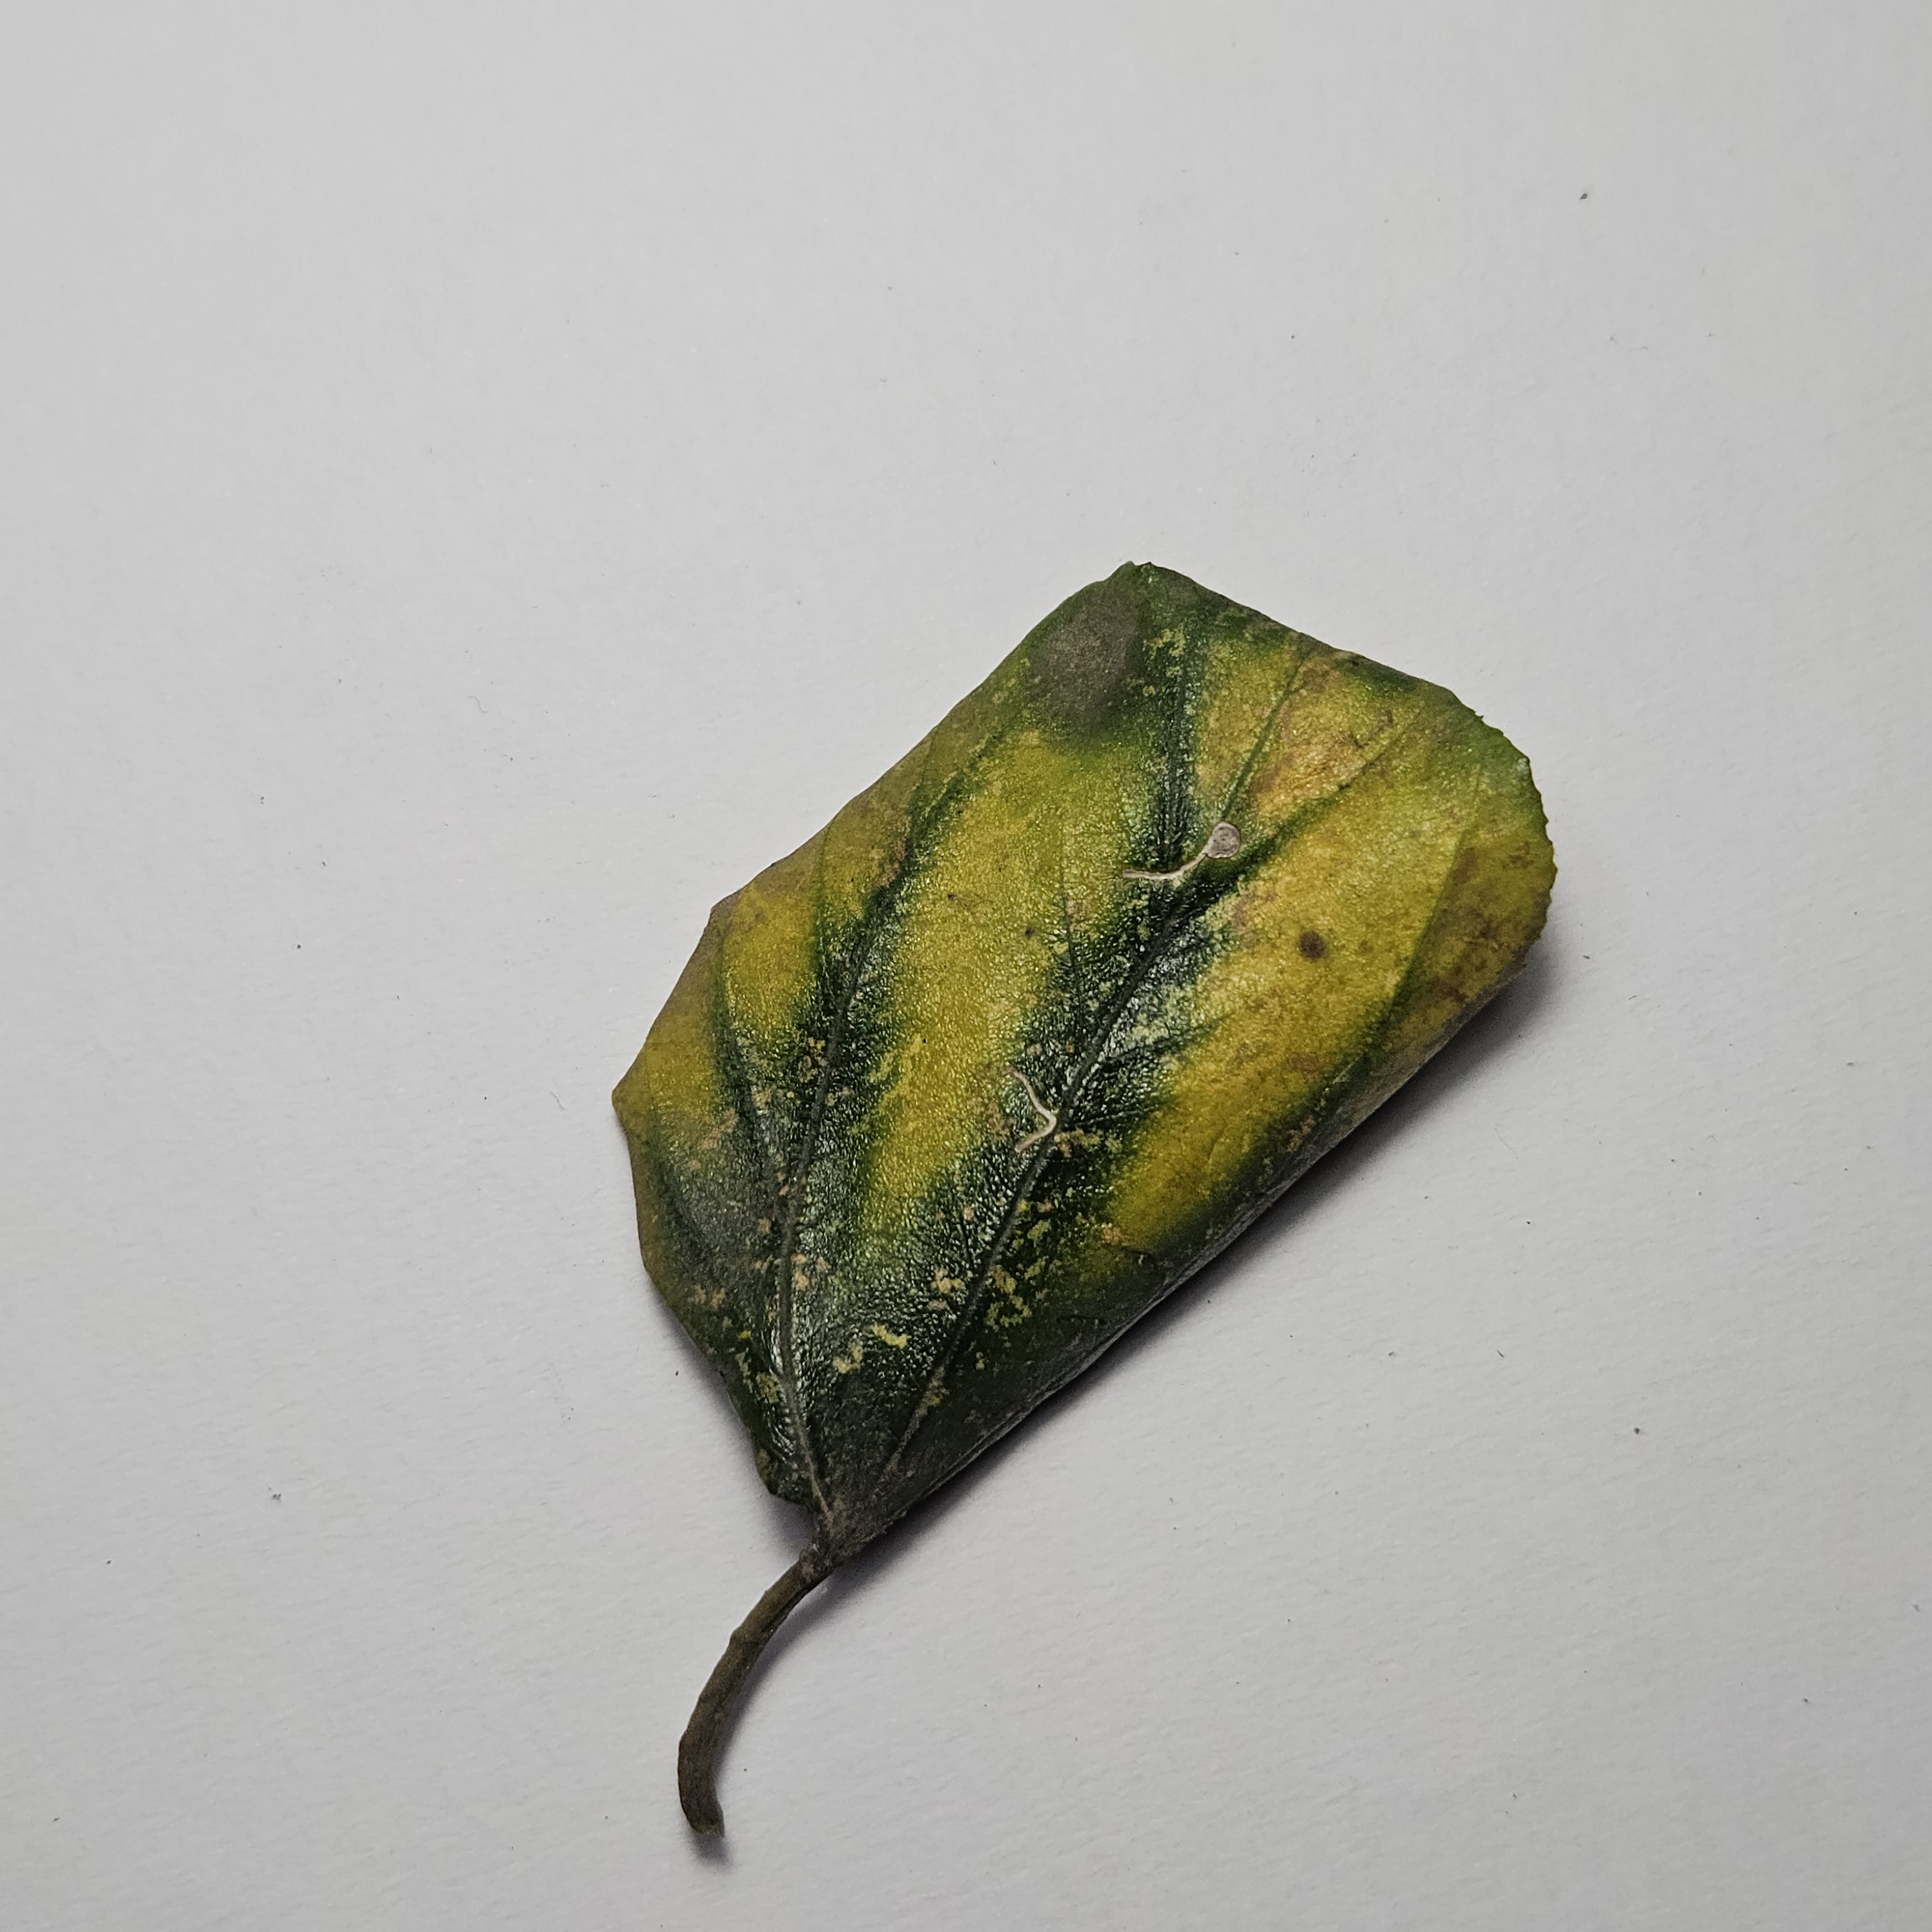
Label: Yellow